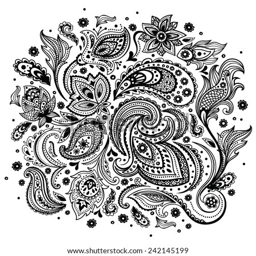
floral ornament can be used as a greeting card